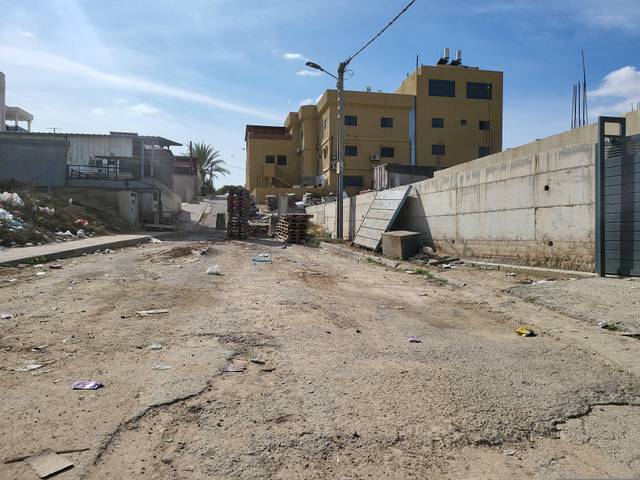
Region: Israel
Coordinates: 31.394, 34.742